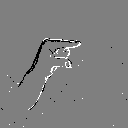
ASL letter: g